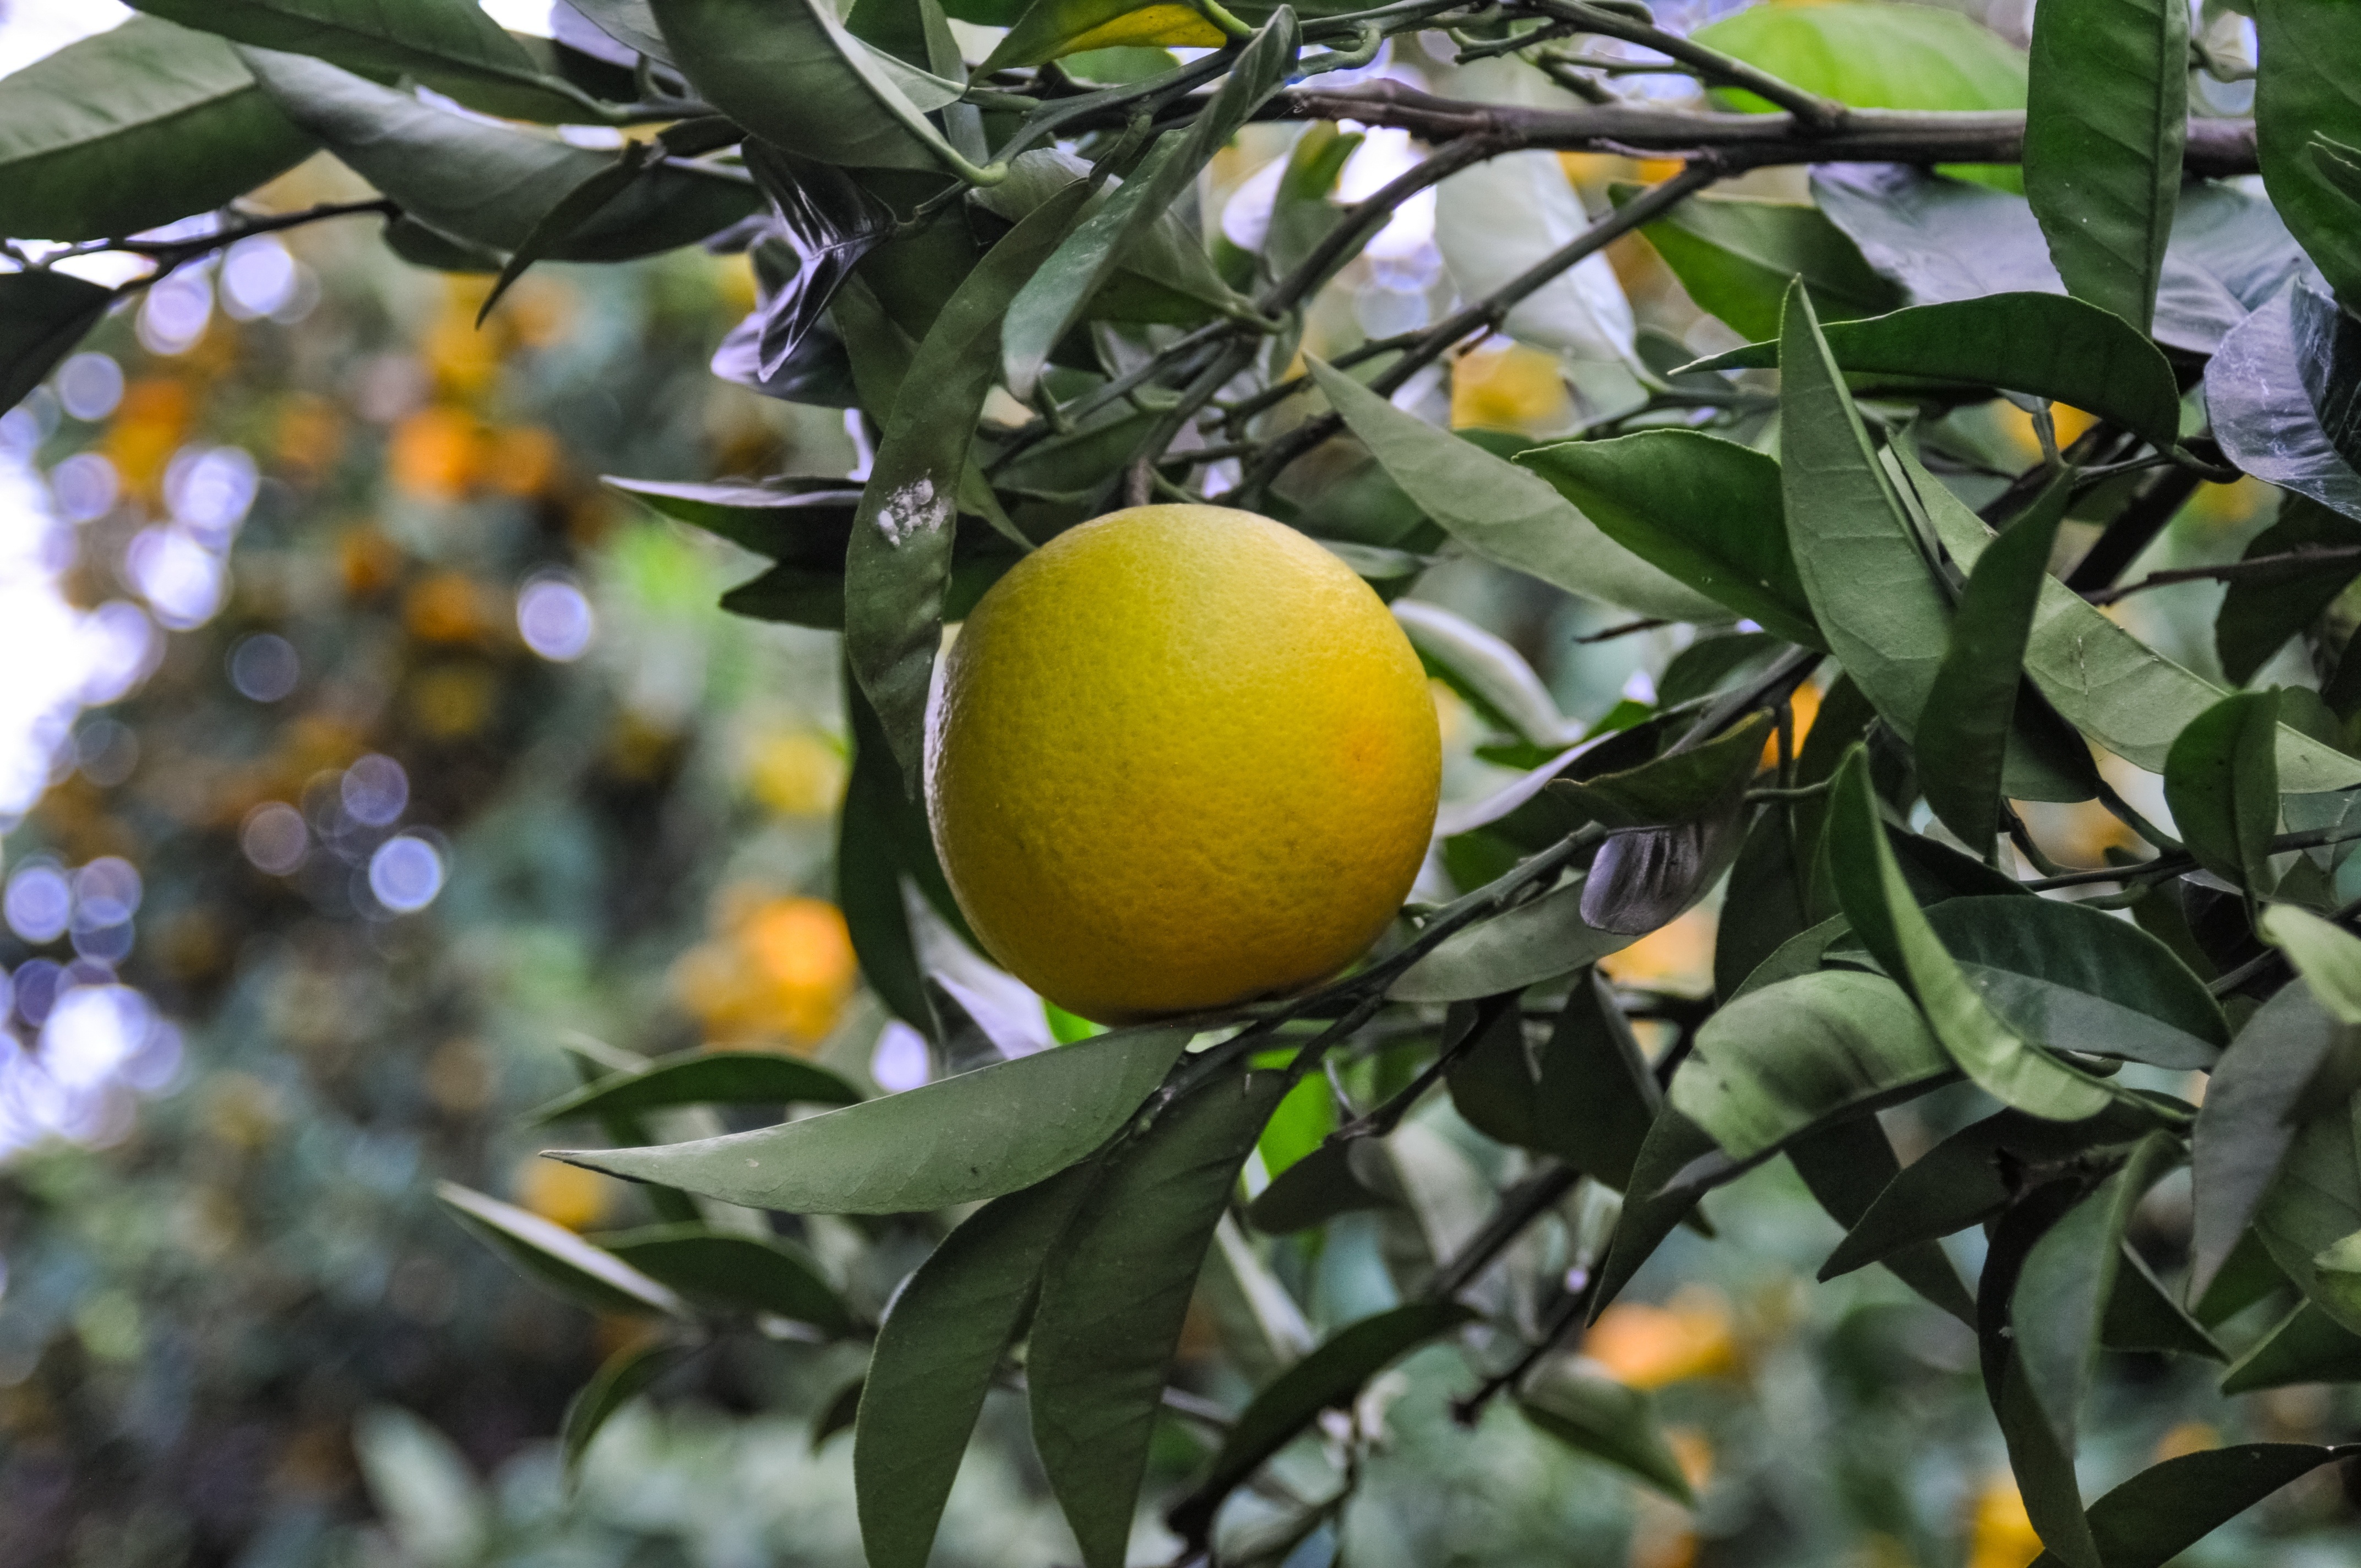
branch, plant, sun, fruit, flower, summer, ripe, orange, food, green, produce, evergreen, yellow, juicy, healthy, flora, delicious, grapefruit, tropical fruit, vitamin, spain, turkey, fruits, greece, kumquat, marvel, frisch, citrus, sour, lemons, limone, citrus fruits, flowering plant, citrus fruit, tropical fruits, bitter orange, land plant, yuzu, calamondin, orange harvest